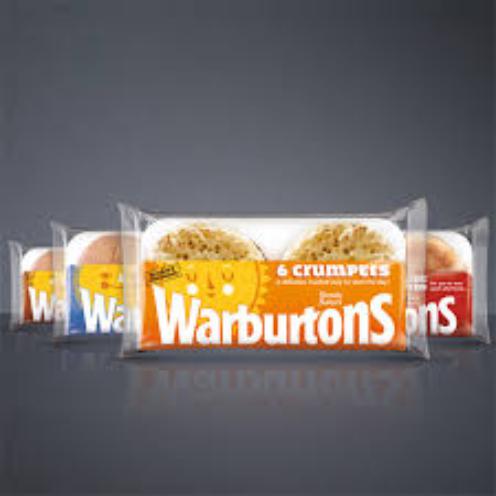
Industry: Food